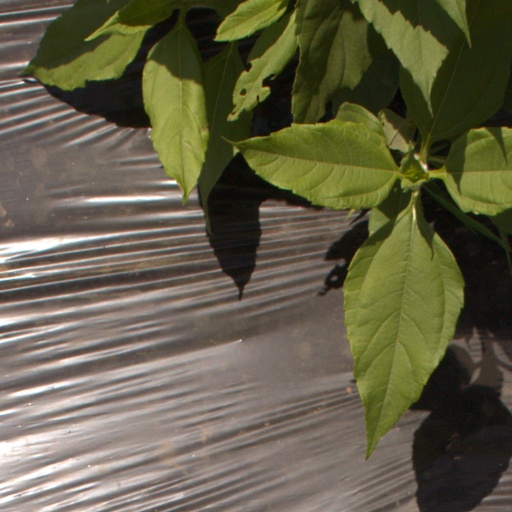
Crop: Jerusalem artichoke